1st Airborne Division (United Kingdom)

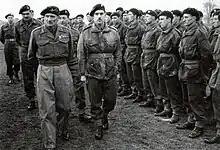
General Montgomery, accompanied by senior officers, visits men of the 133rd (Parachute) Field Ambulance at Oakham, March 1944.

There was also Operation Beneficiary, intended to support the American VIII Corps in capturing St Malo, and Operation Lucky Strike which had the objective of seizing bridges across the River Seine at Rouen. In Operation Sword Hilt, the division was to isolate the port of Brest and destroy the Morlaix viaduct. Operation Hands Up was intended to support the US Third Army by seizing the Vannes airfield.